James Bicknell Castle

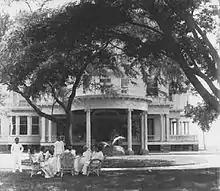
Castle's house in Waikiki

He served as an officer in the Kingdom of Hawaii army in 1890, and was appointed to the Bureau of Immigration. In 1891 he was acting Auditor General, and Collector General of Customs from April 15, 1893, to August 31, 1897. Later in 1897, he served as secretary of the delegation from the Republic of Hawaii sent to Washington, D.C., to lobby for annexation at the request of Lorrin Andrews Thurston.